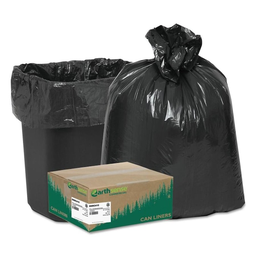
Label: plastic